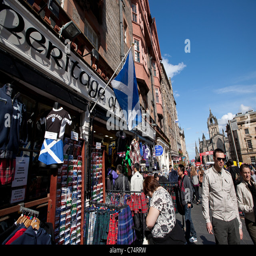
views of festival and crowds , during festival